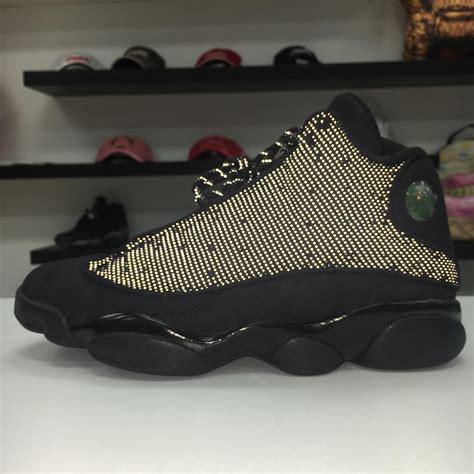
Brand: Jordan
Model: 13